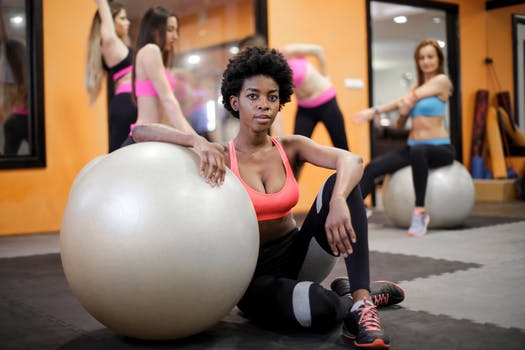
Label: No Watermark